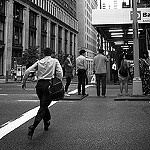
Label: B & W